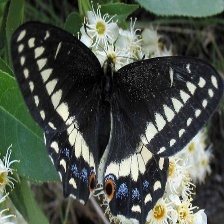
Species: INDRA SWALLOW